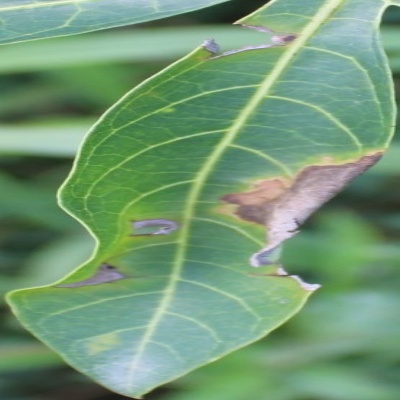
Crop: Cassava
Condition: bacterial blight